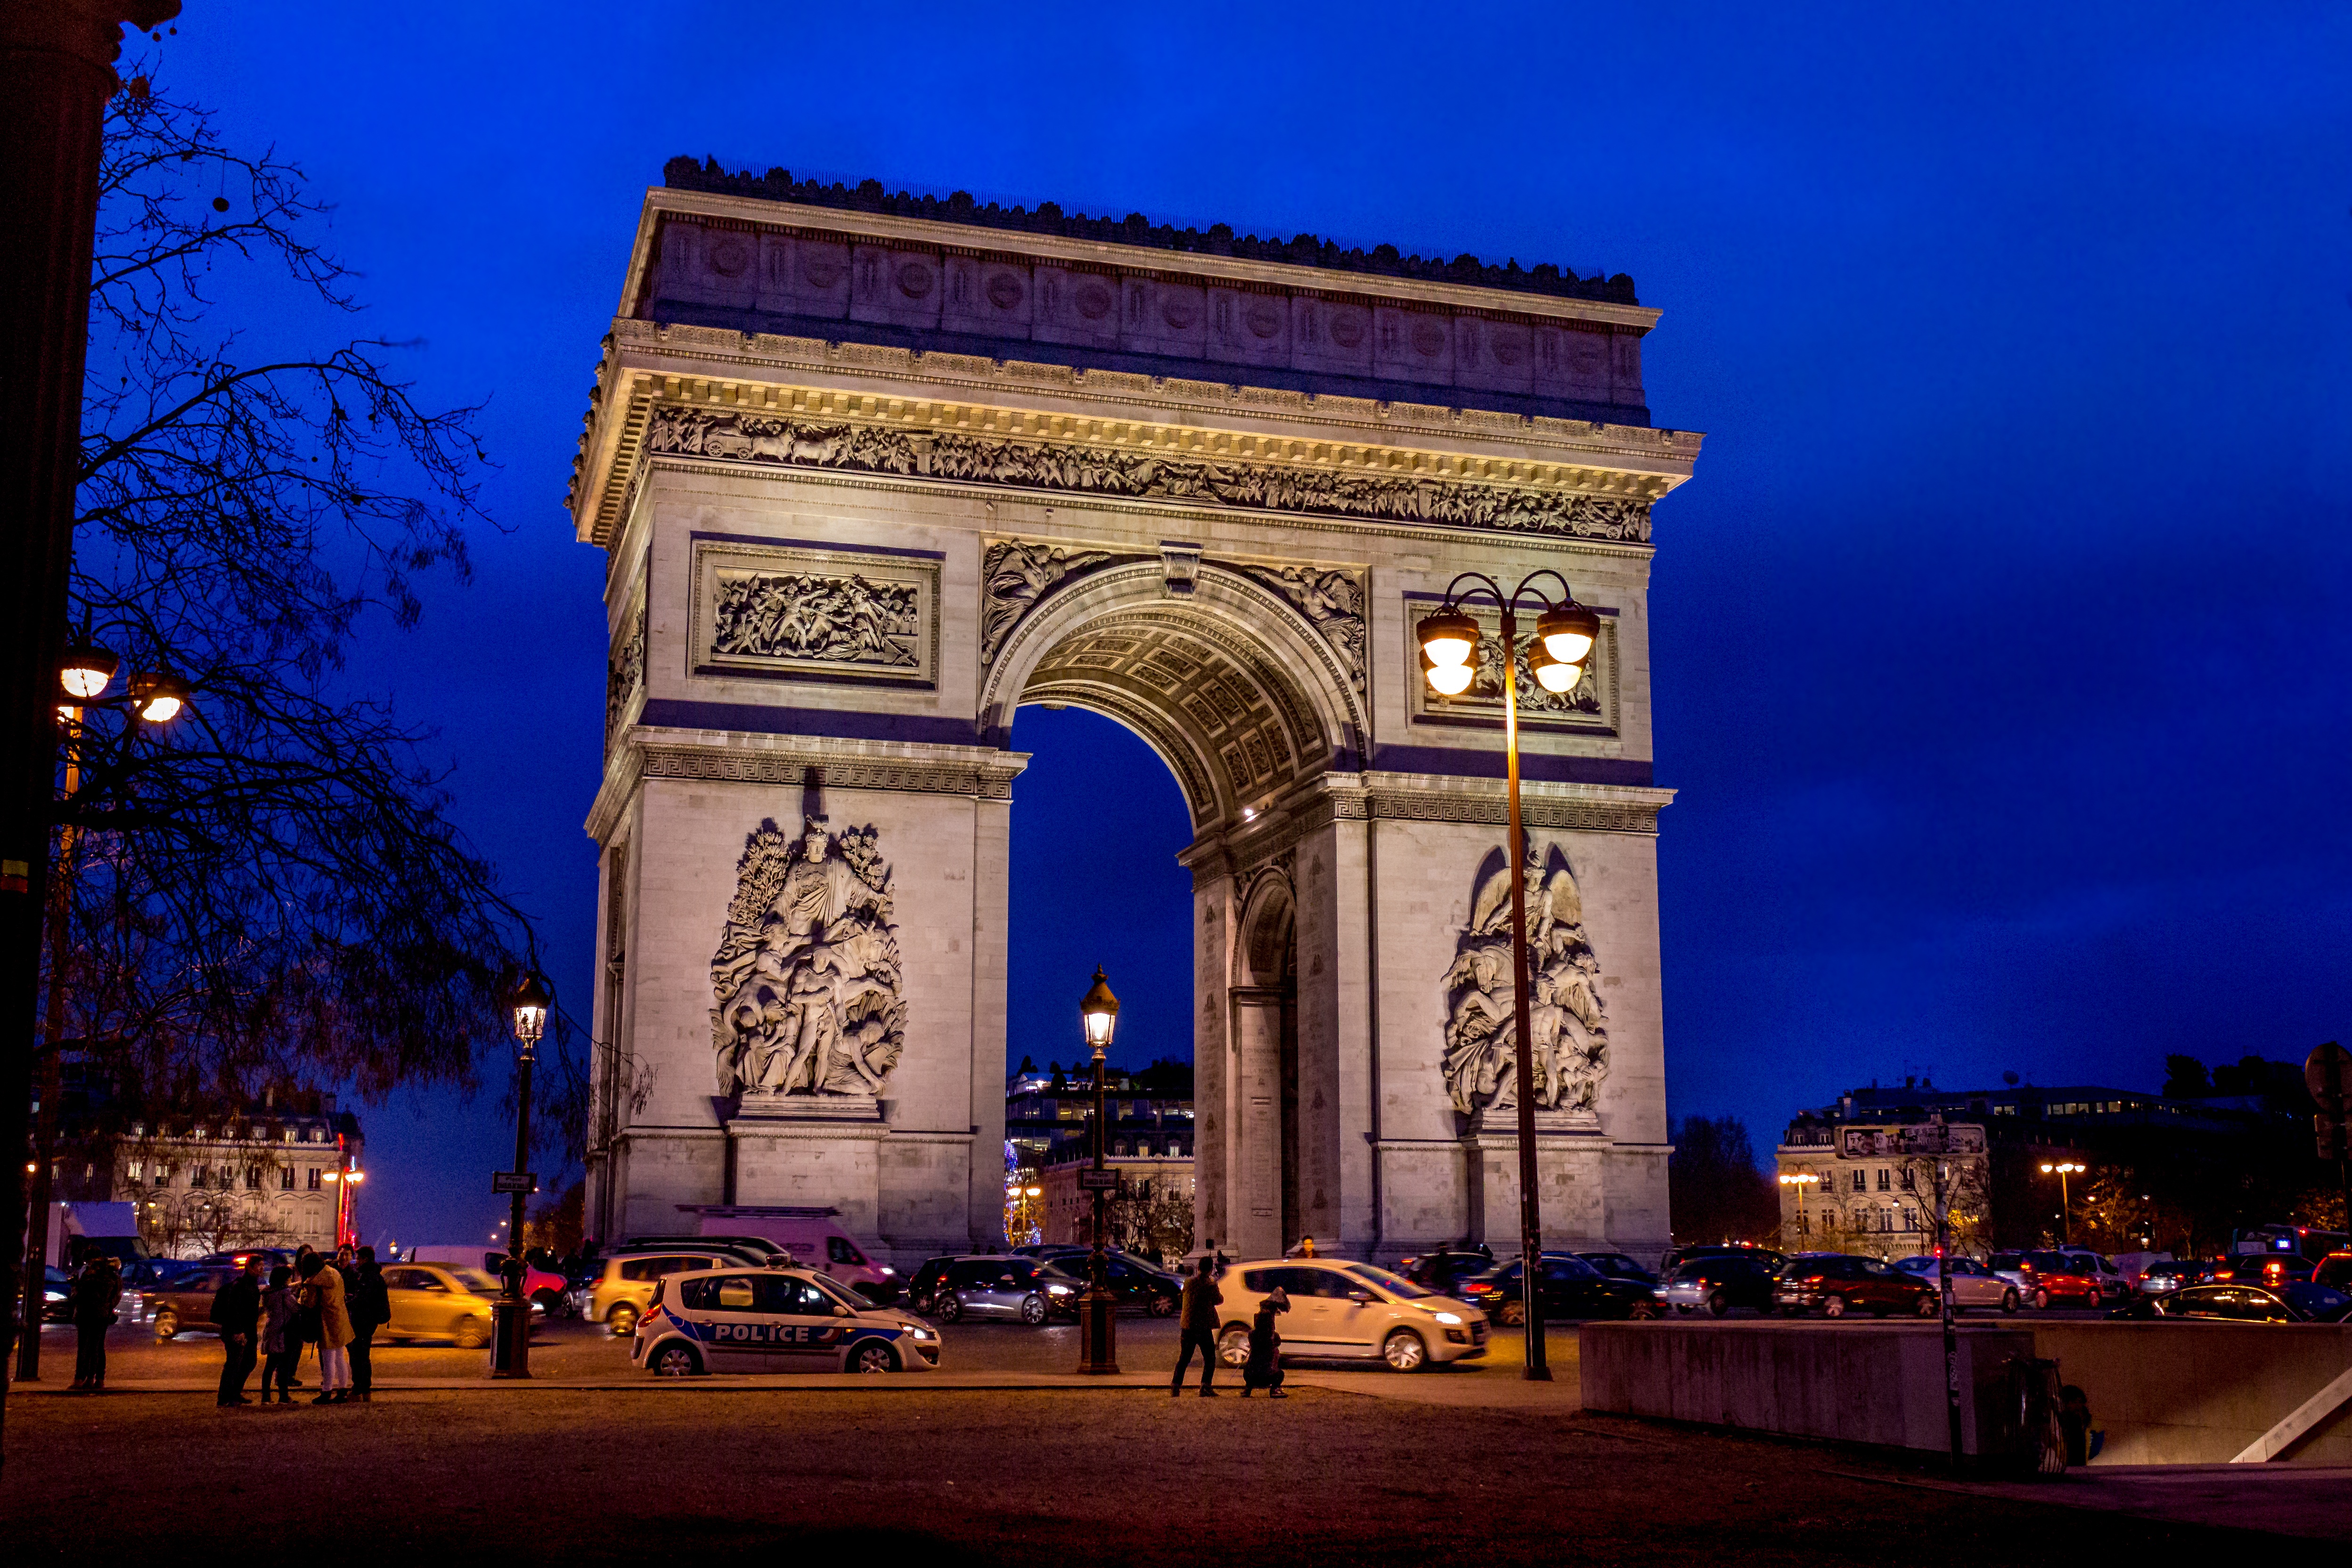
architecture, bridge, night, paris, monument, cityscape, downtown, dusk, france, arch, evening, landmark, arc de triomphe, metropolis, triumphal arch